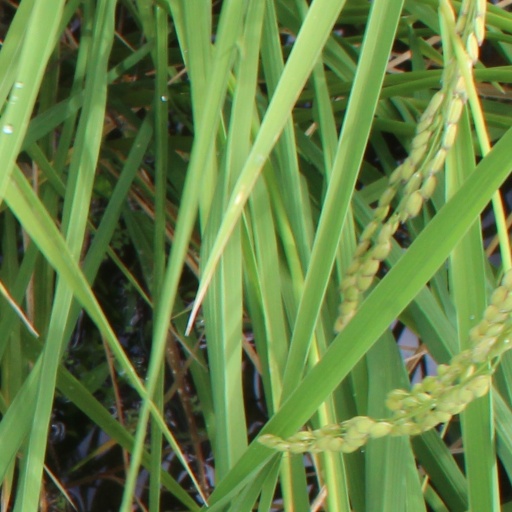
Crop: rice